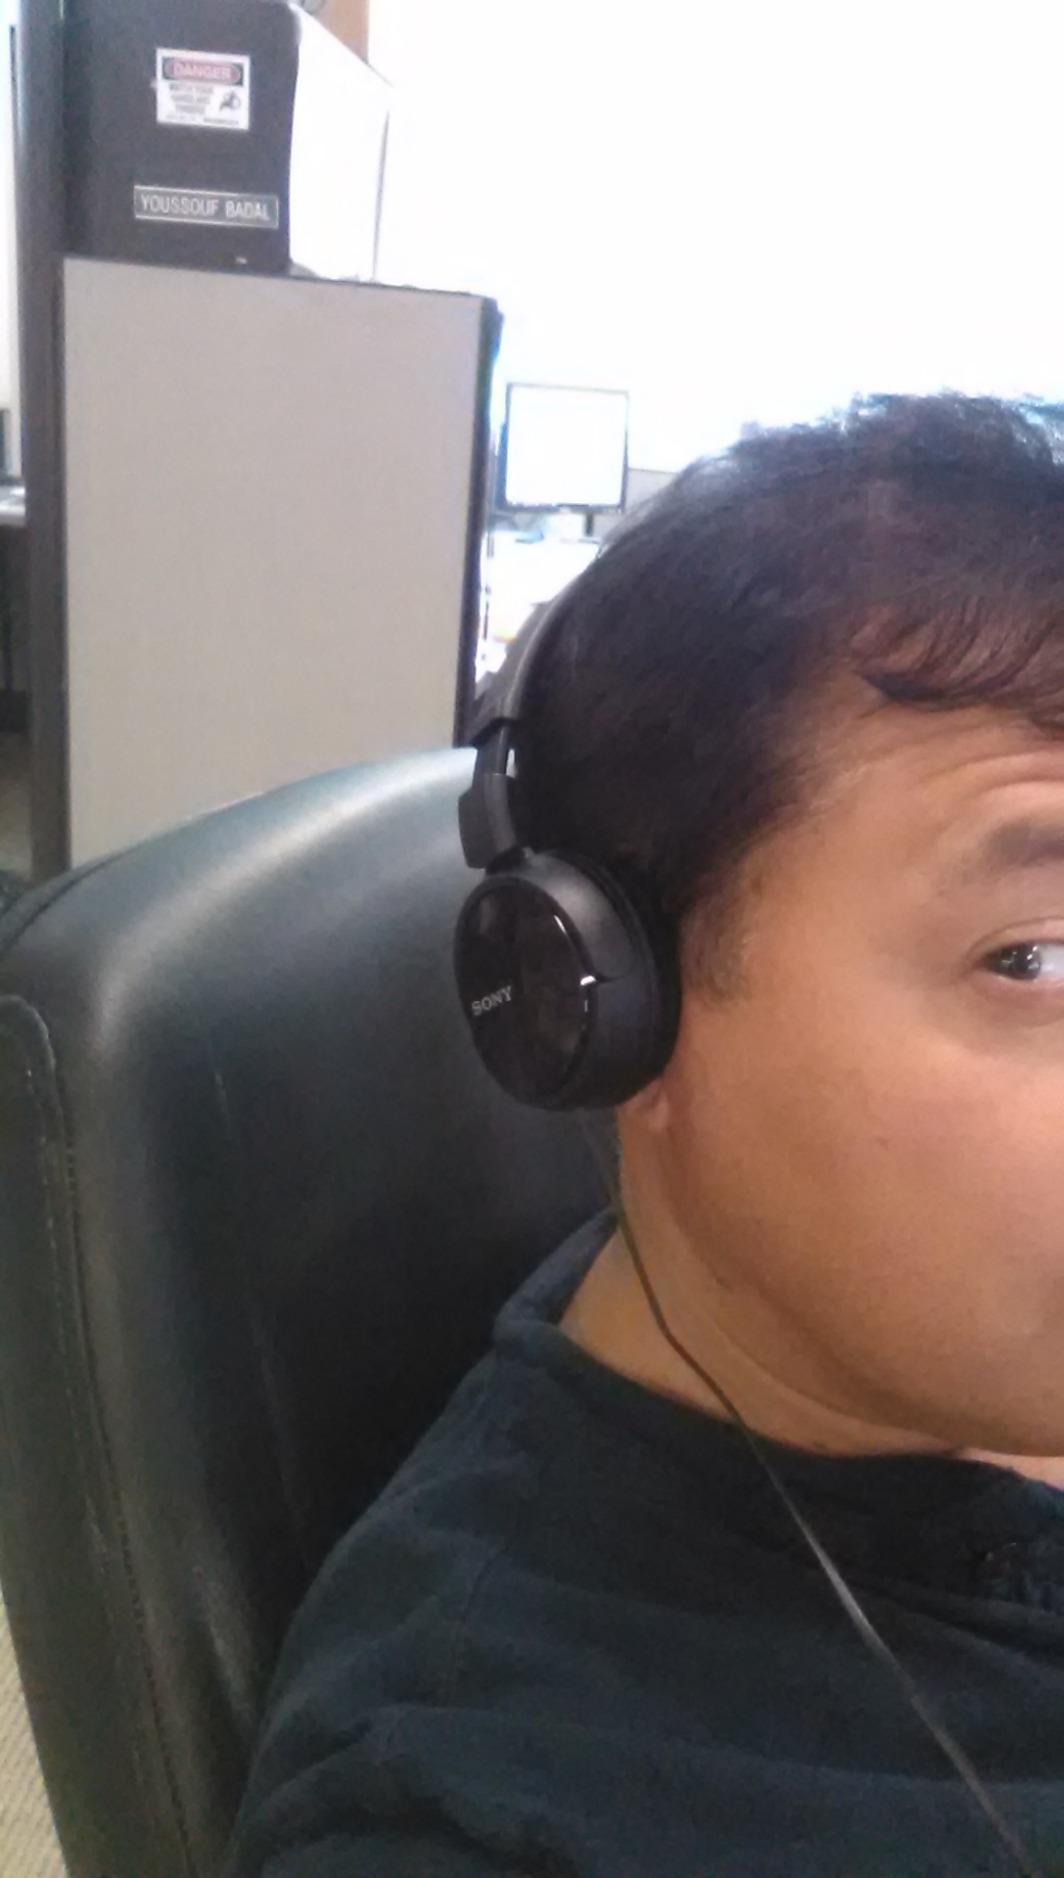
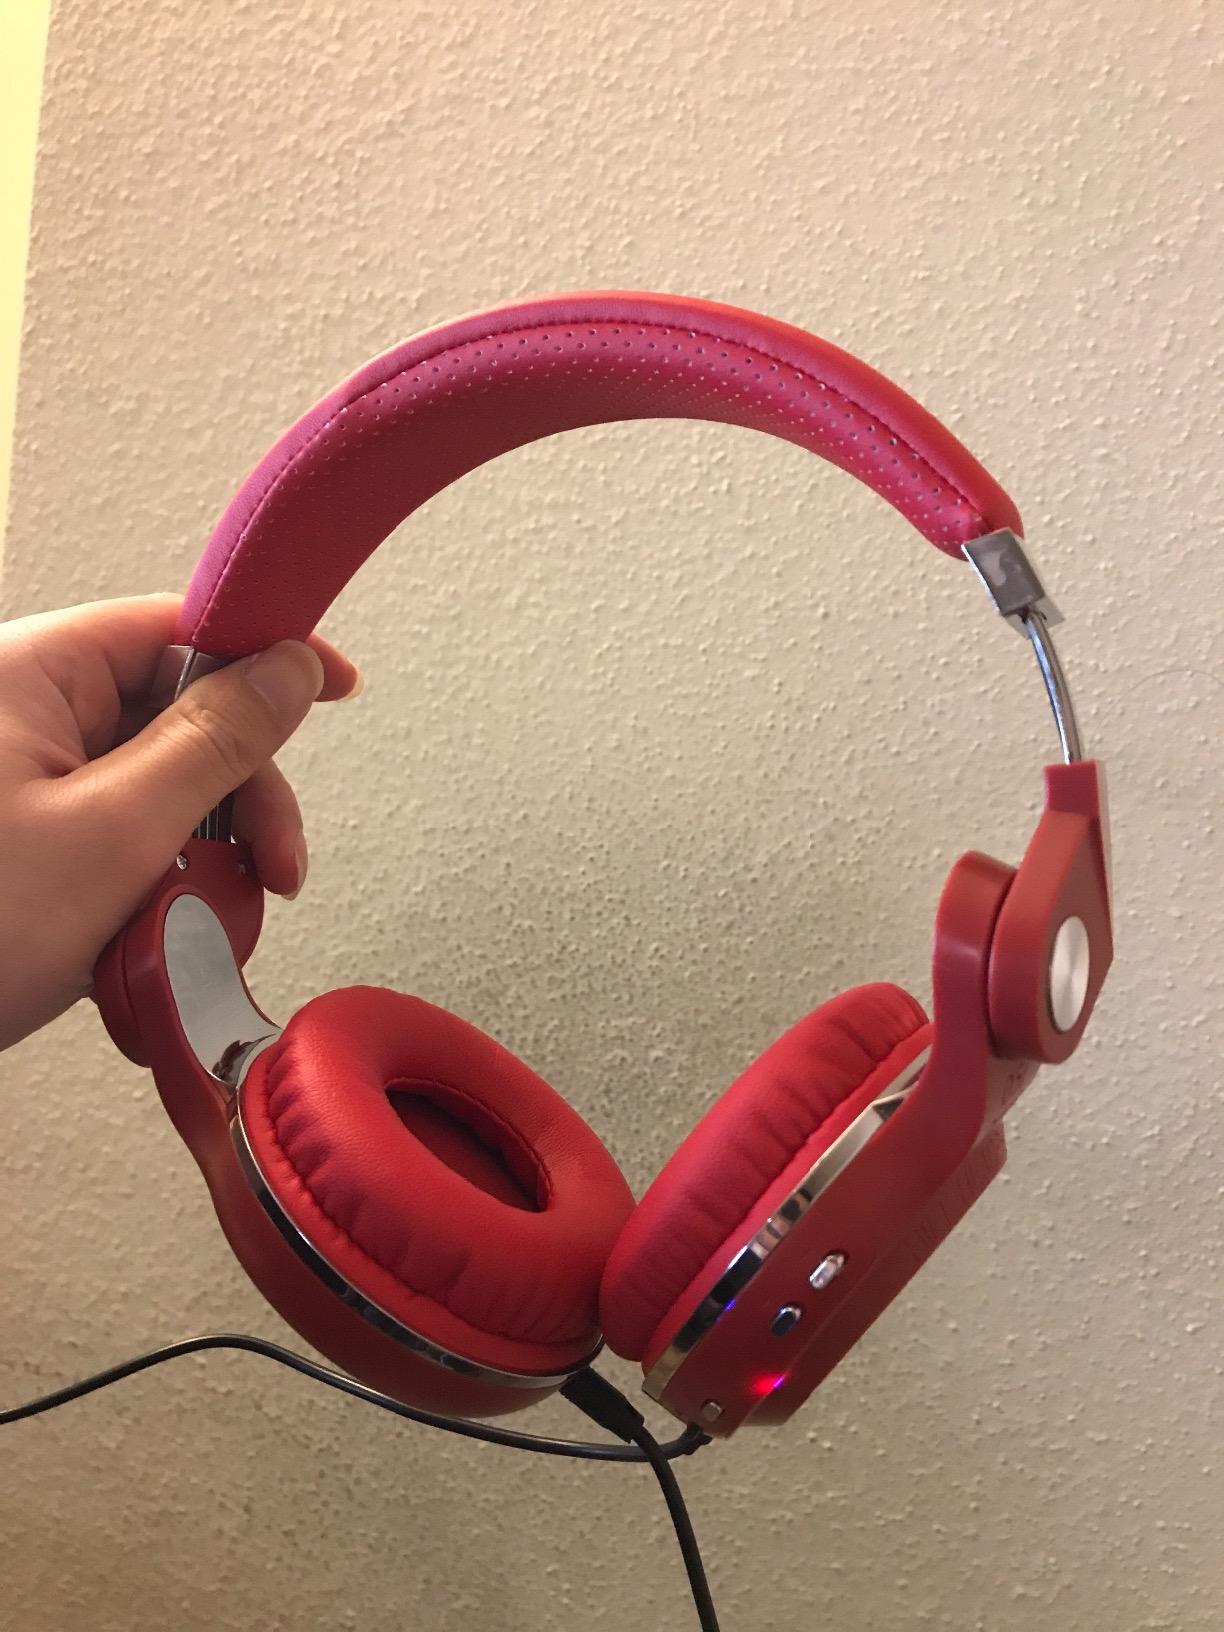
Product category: headphones
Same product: no